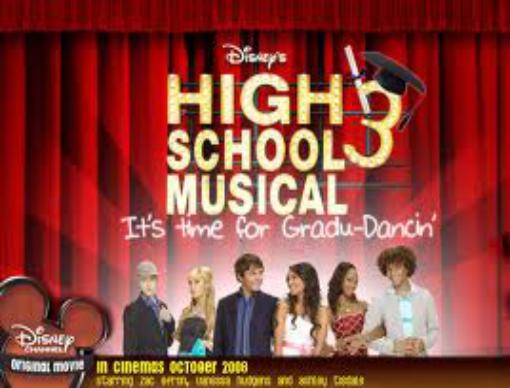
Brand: High School Musical
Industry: Leisure